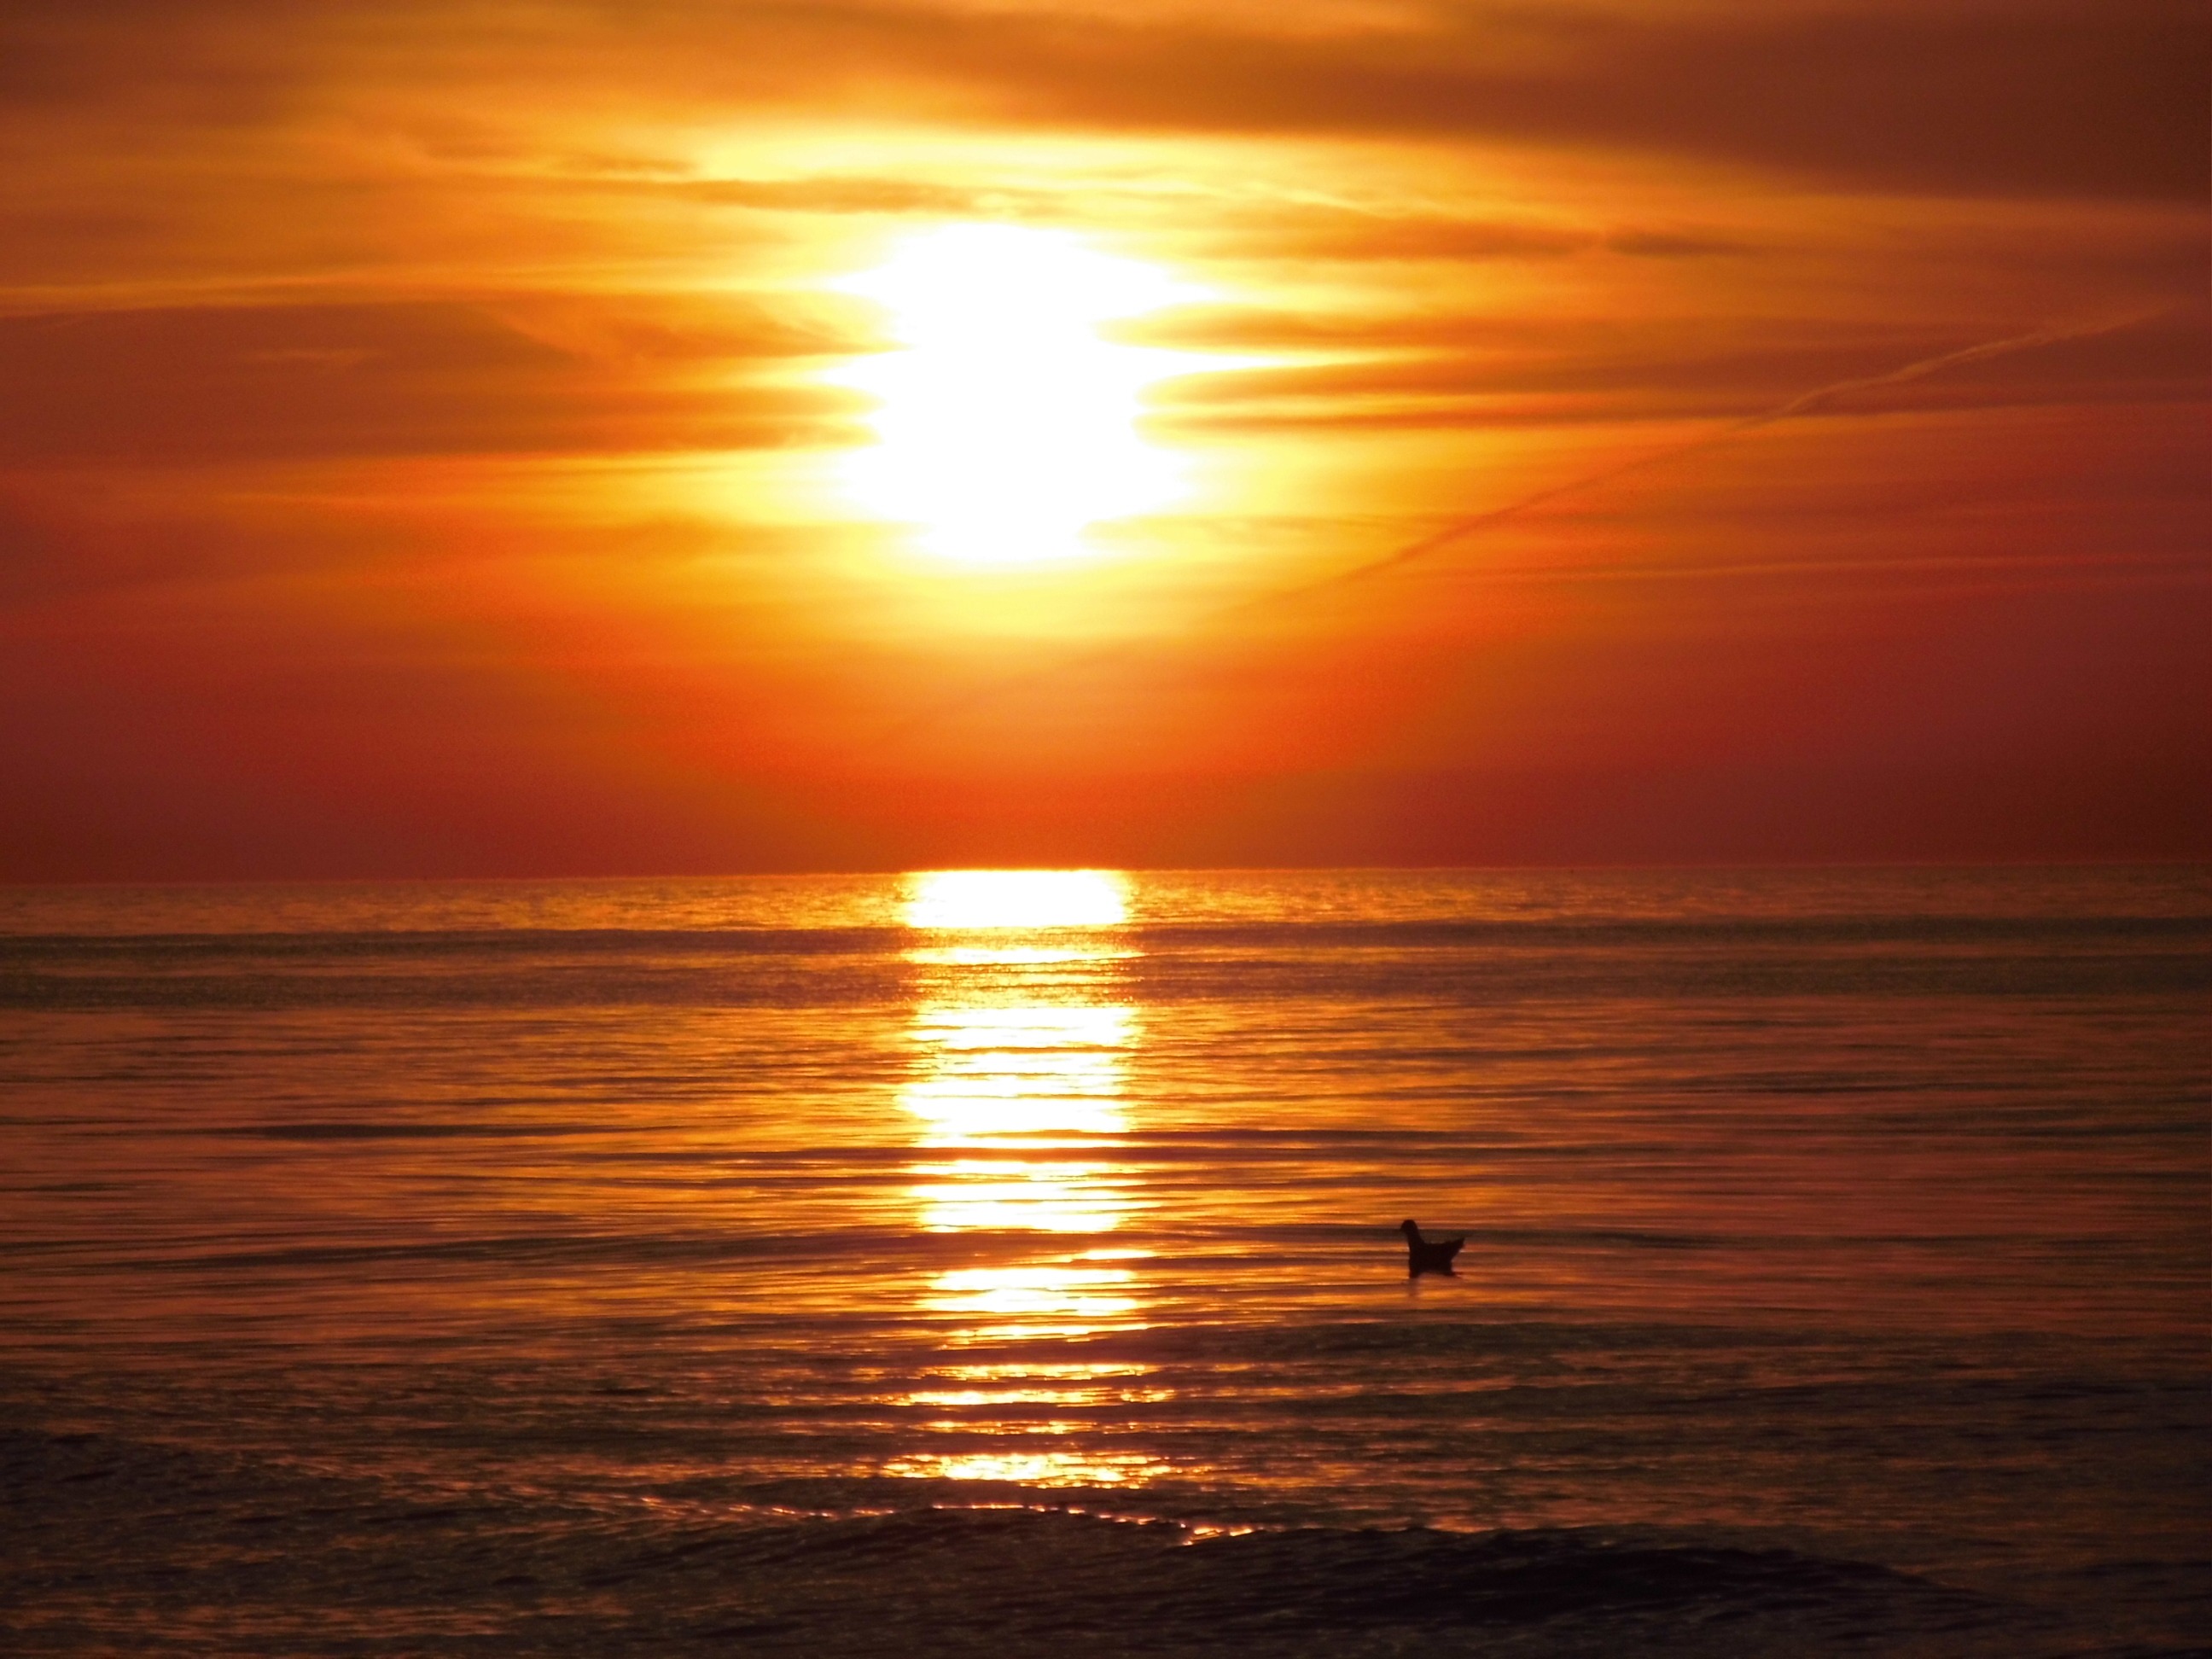
beach, sea, coast, ocean, horizon, sun, sunrise, sunset, sunlight, dawn, dusk, evening, afterglow, red sky at morning